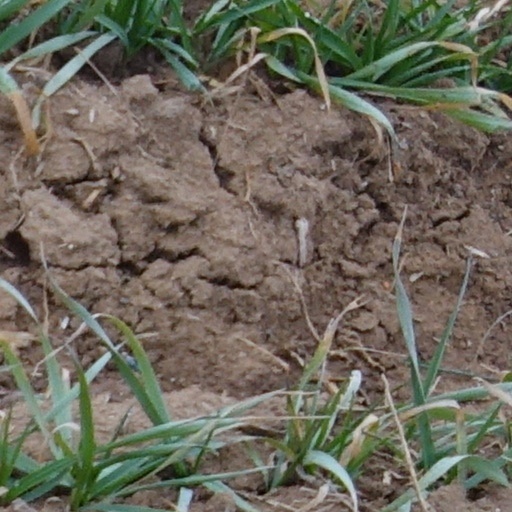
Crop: wheat